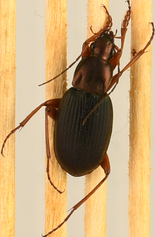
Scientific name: Chlaenius aestivus
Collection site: Smithsonian Conservation Biology Institute NEON (SCBI), plot SCBI_008